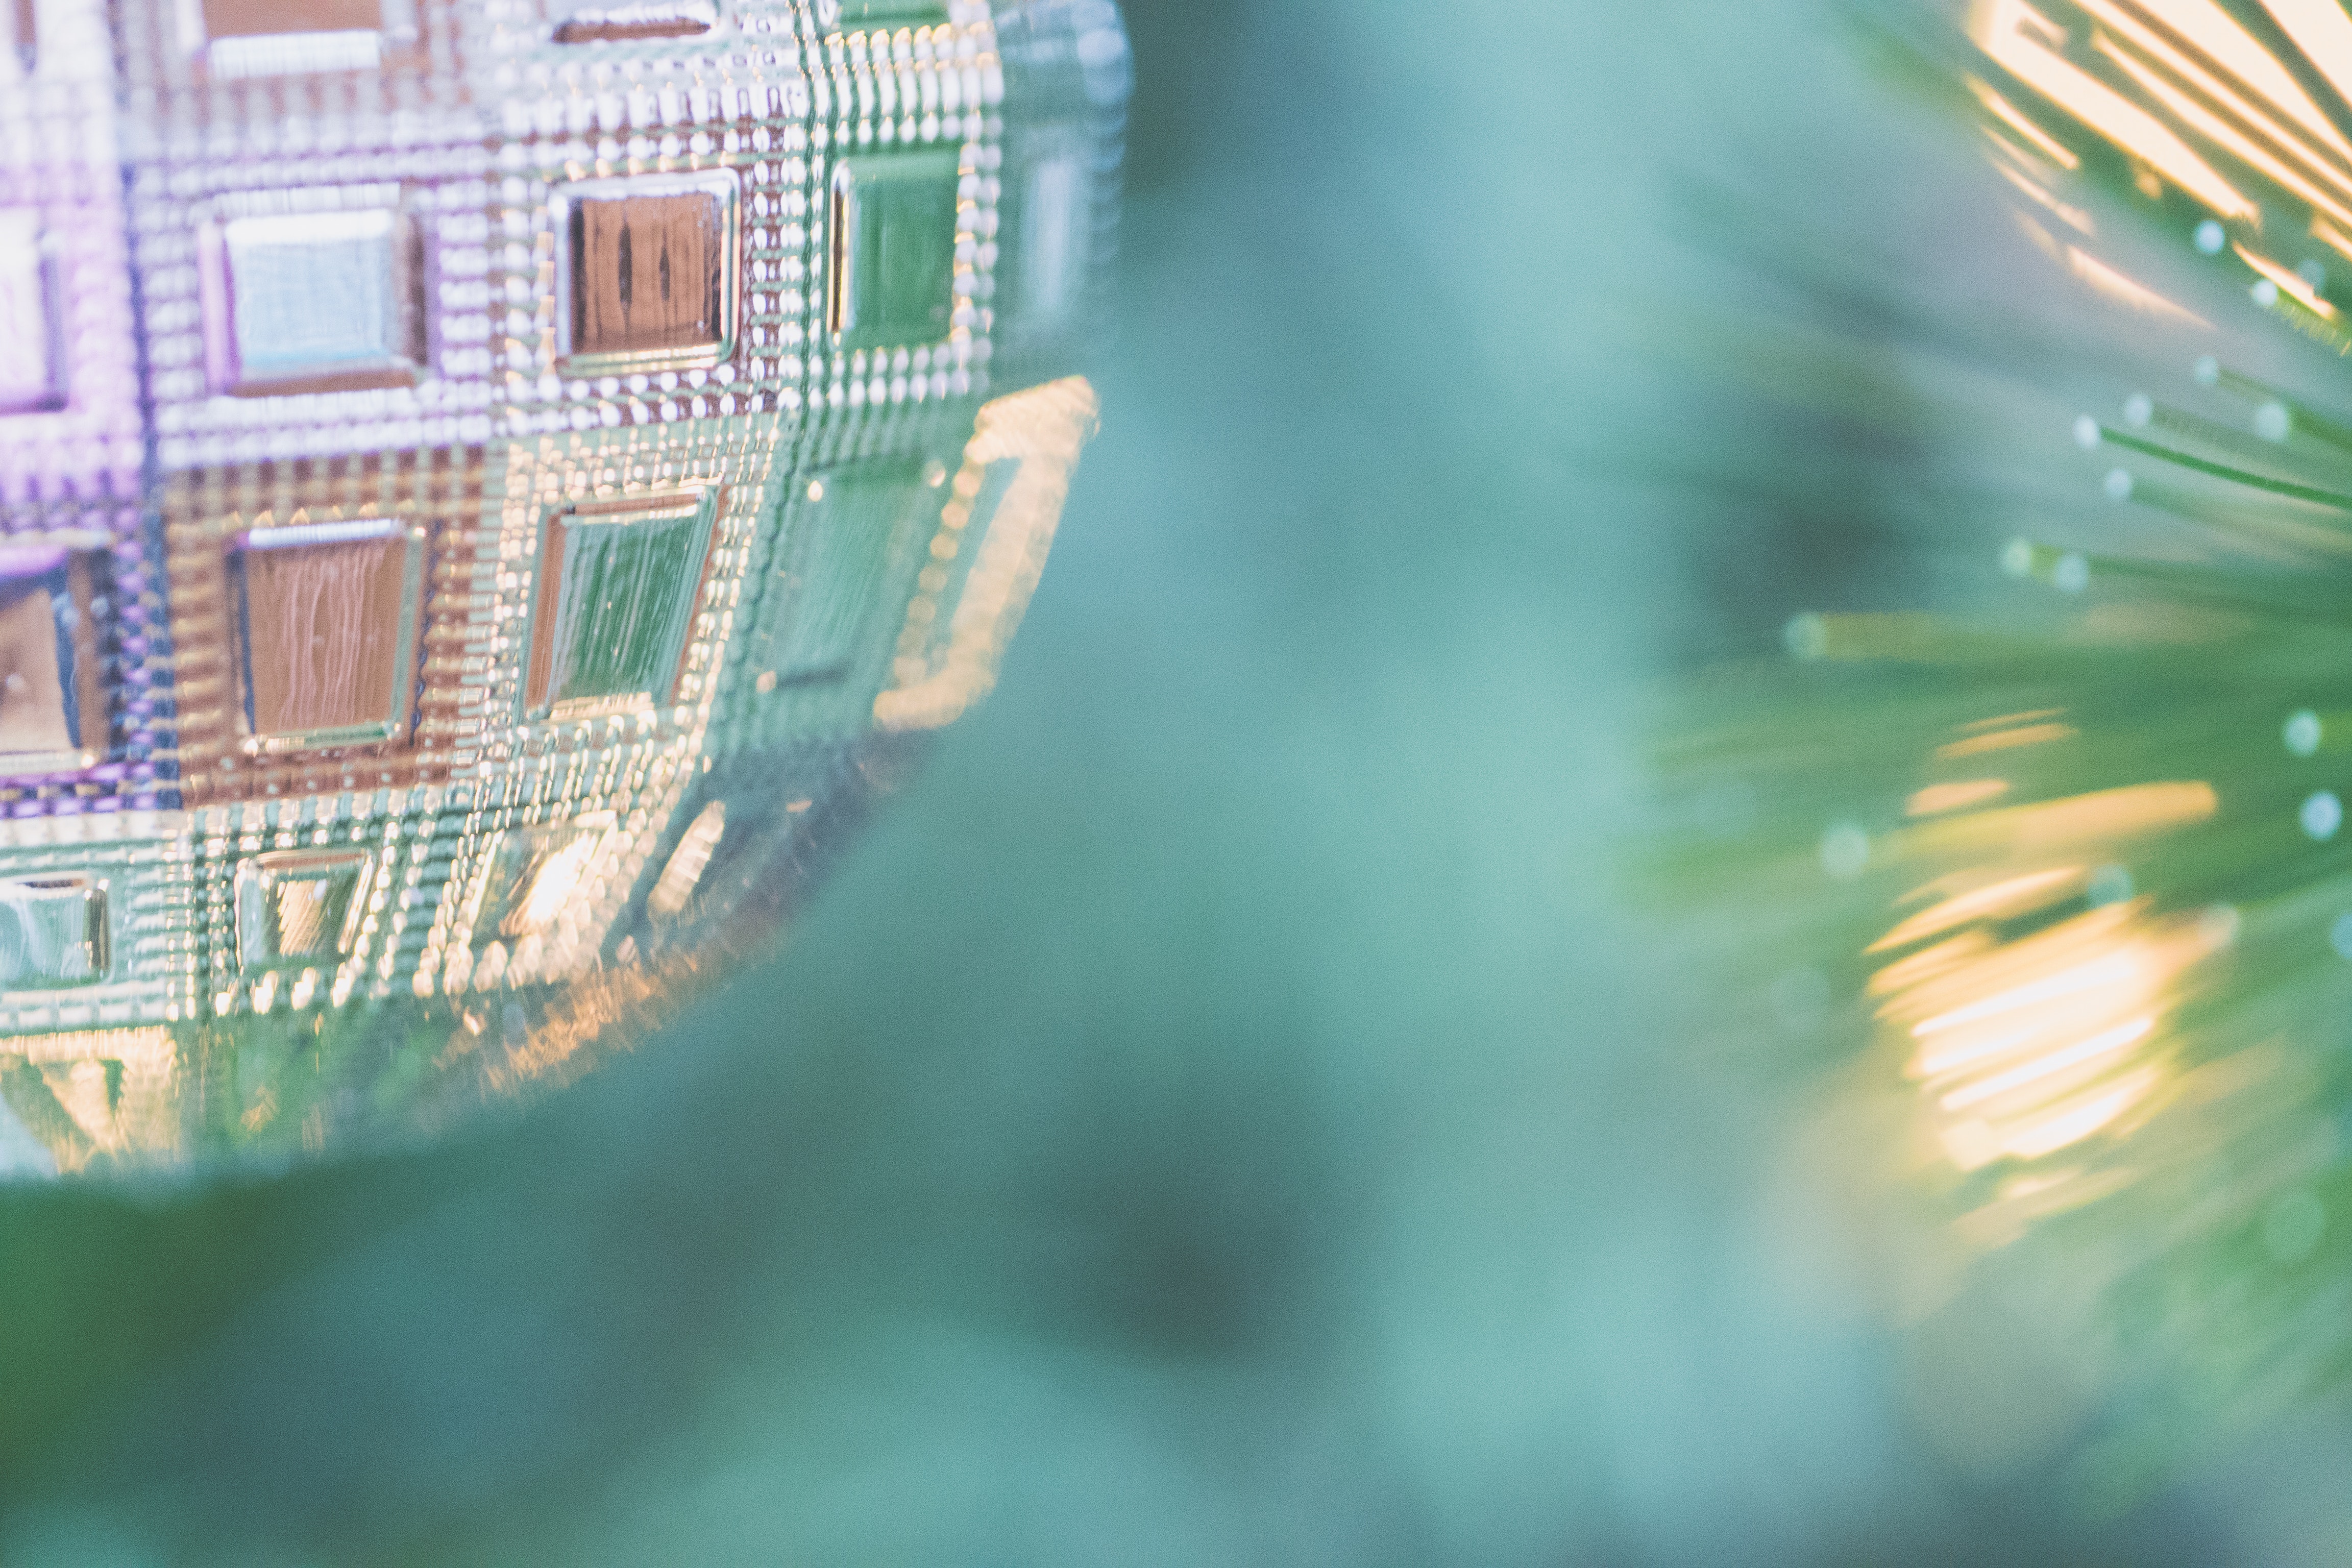
green, blue, turquoise, tree, close up, sky, photography, plant, macro photography